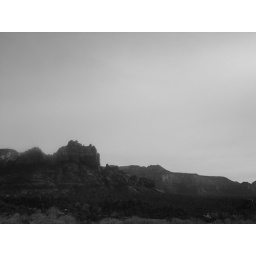
Trying out my black and white settings. I like the look of these rock formations in black and white.